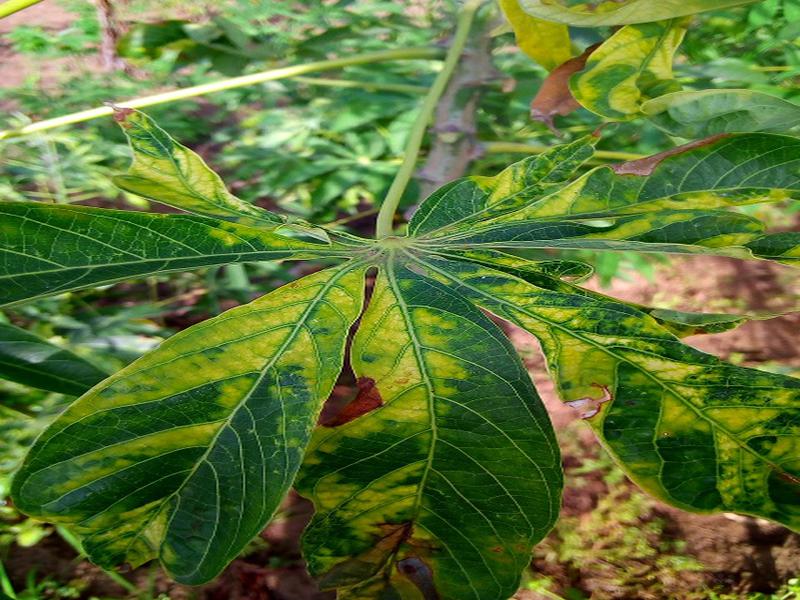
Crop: cassava
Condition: mosaic_disease